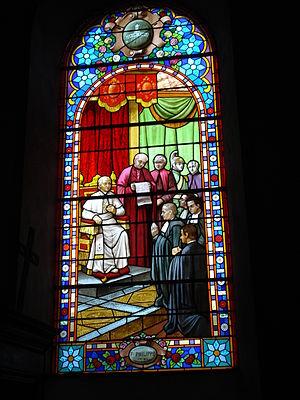
Mathieu Bransiet, en religion le frère Philippe ou frère Philippe Bransiet, né le 1ᵉʳ novembre 1792 à Apinac et mort le 7 janvier 1874 à l'institut des Frères des écoles chrétiennes à Paris, a été pendant 36 ans à partir de 1838 le supérieur général des Frères des écoles chrétiennes, congrégation spécialisée dans l'enseignement primaire.
Apinac est une commune française située dans le département de la Loire en région Auvergne-Rhône-Alpes, et faisant partie de Loire Forez Agglomération.